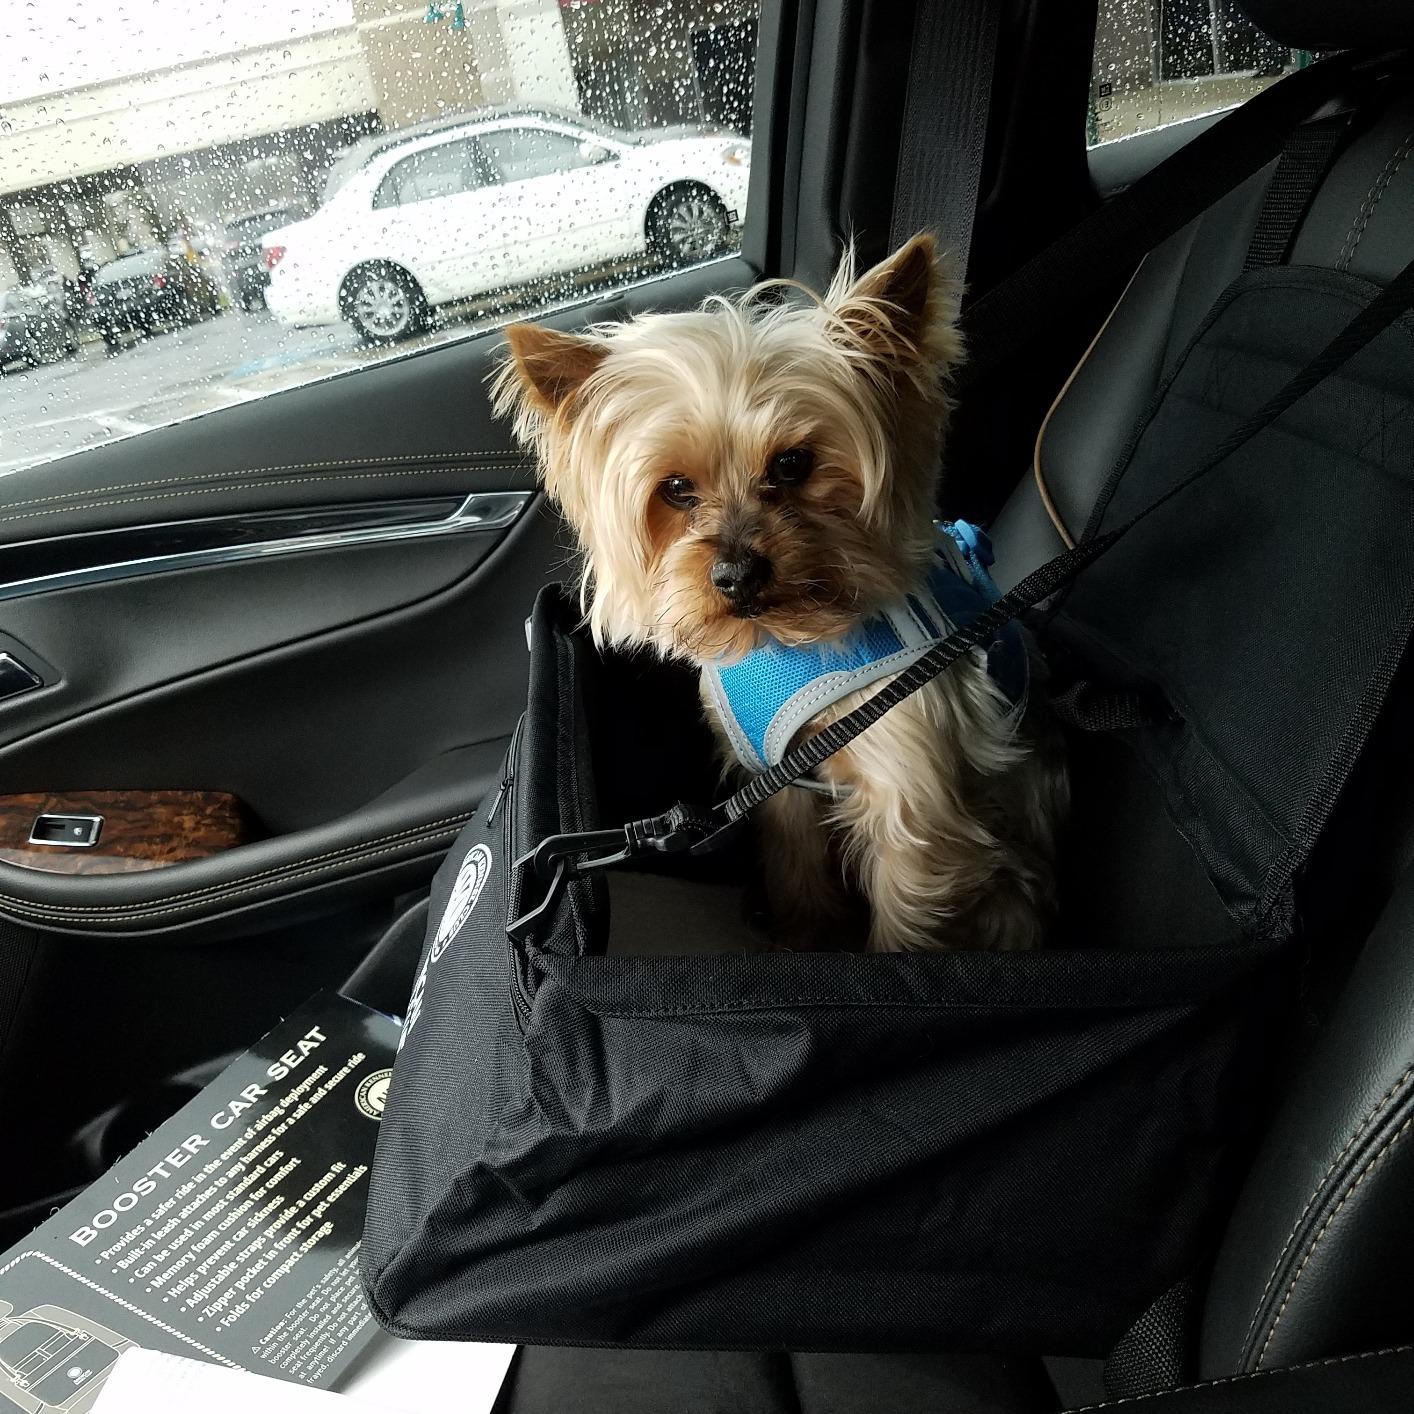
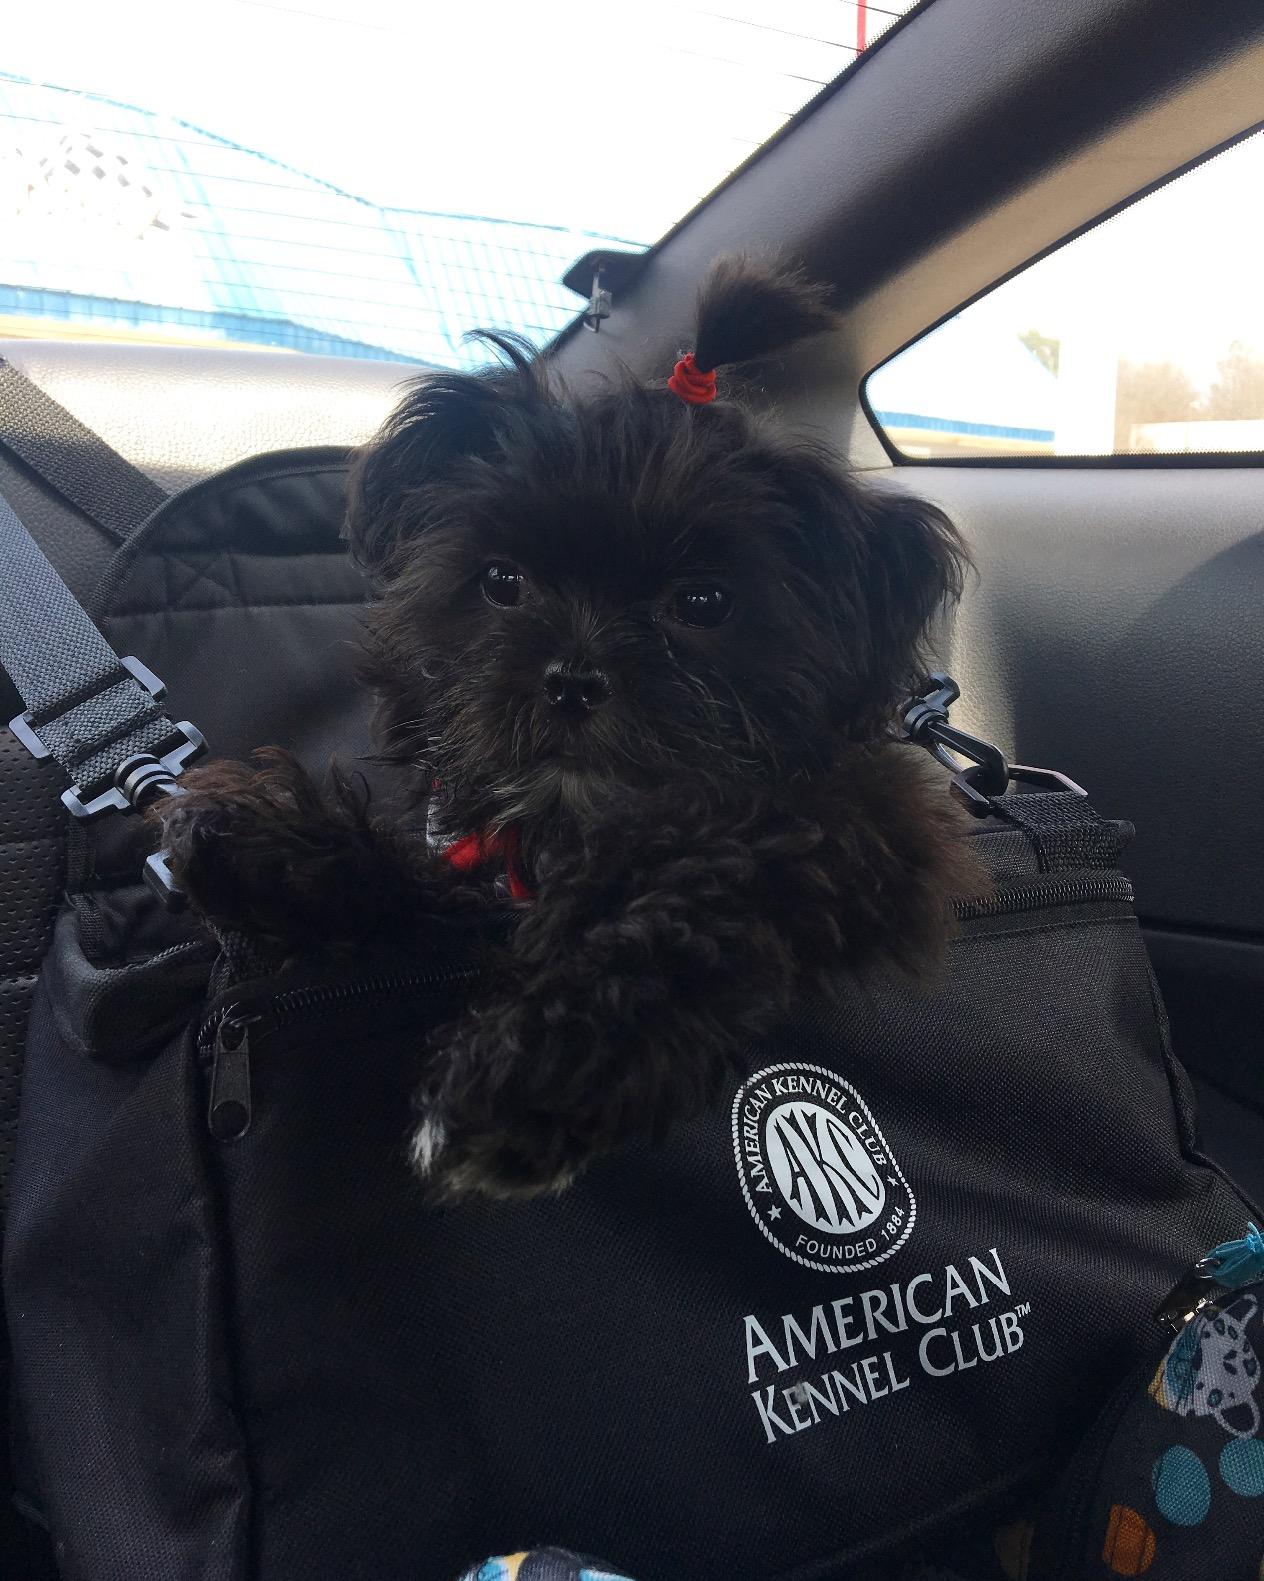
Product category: items_kennel
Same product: yes